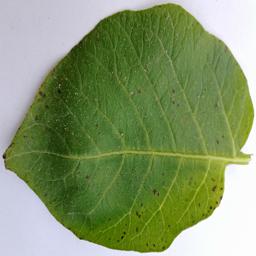
Etiqueta: Tizon_Temprano